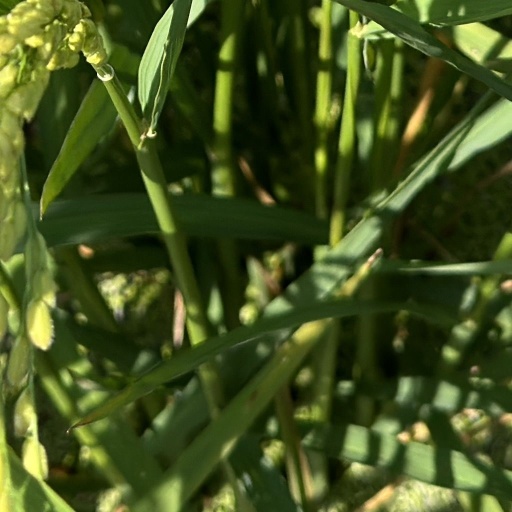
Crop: rice